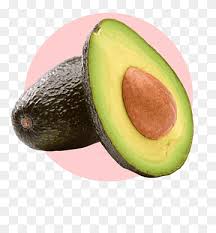
Label: Avocado